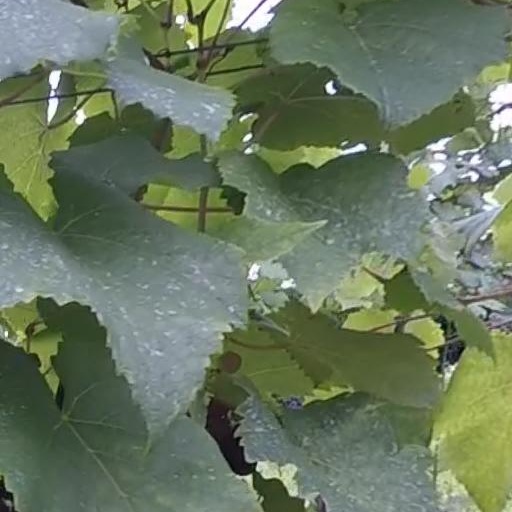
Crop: grape